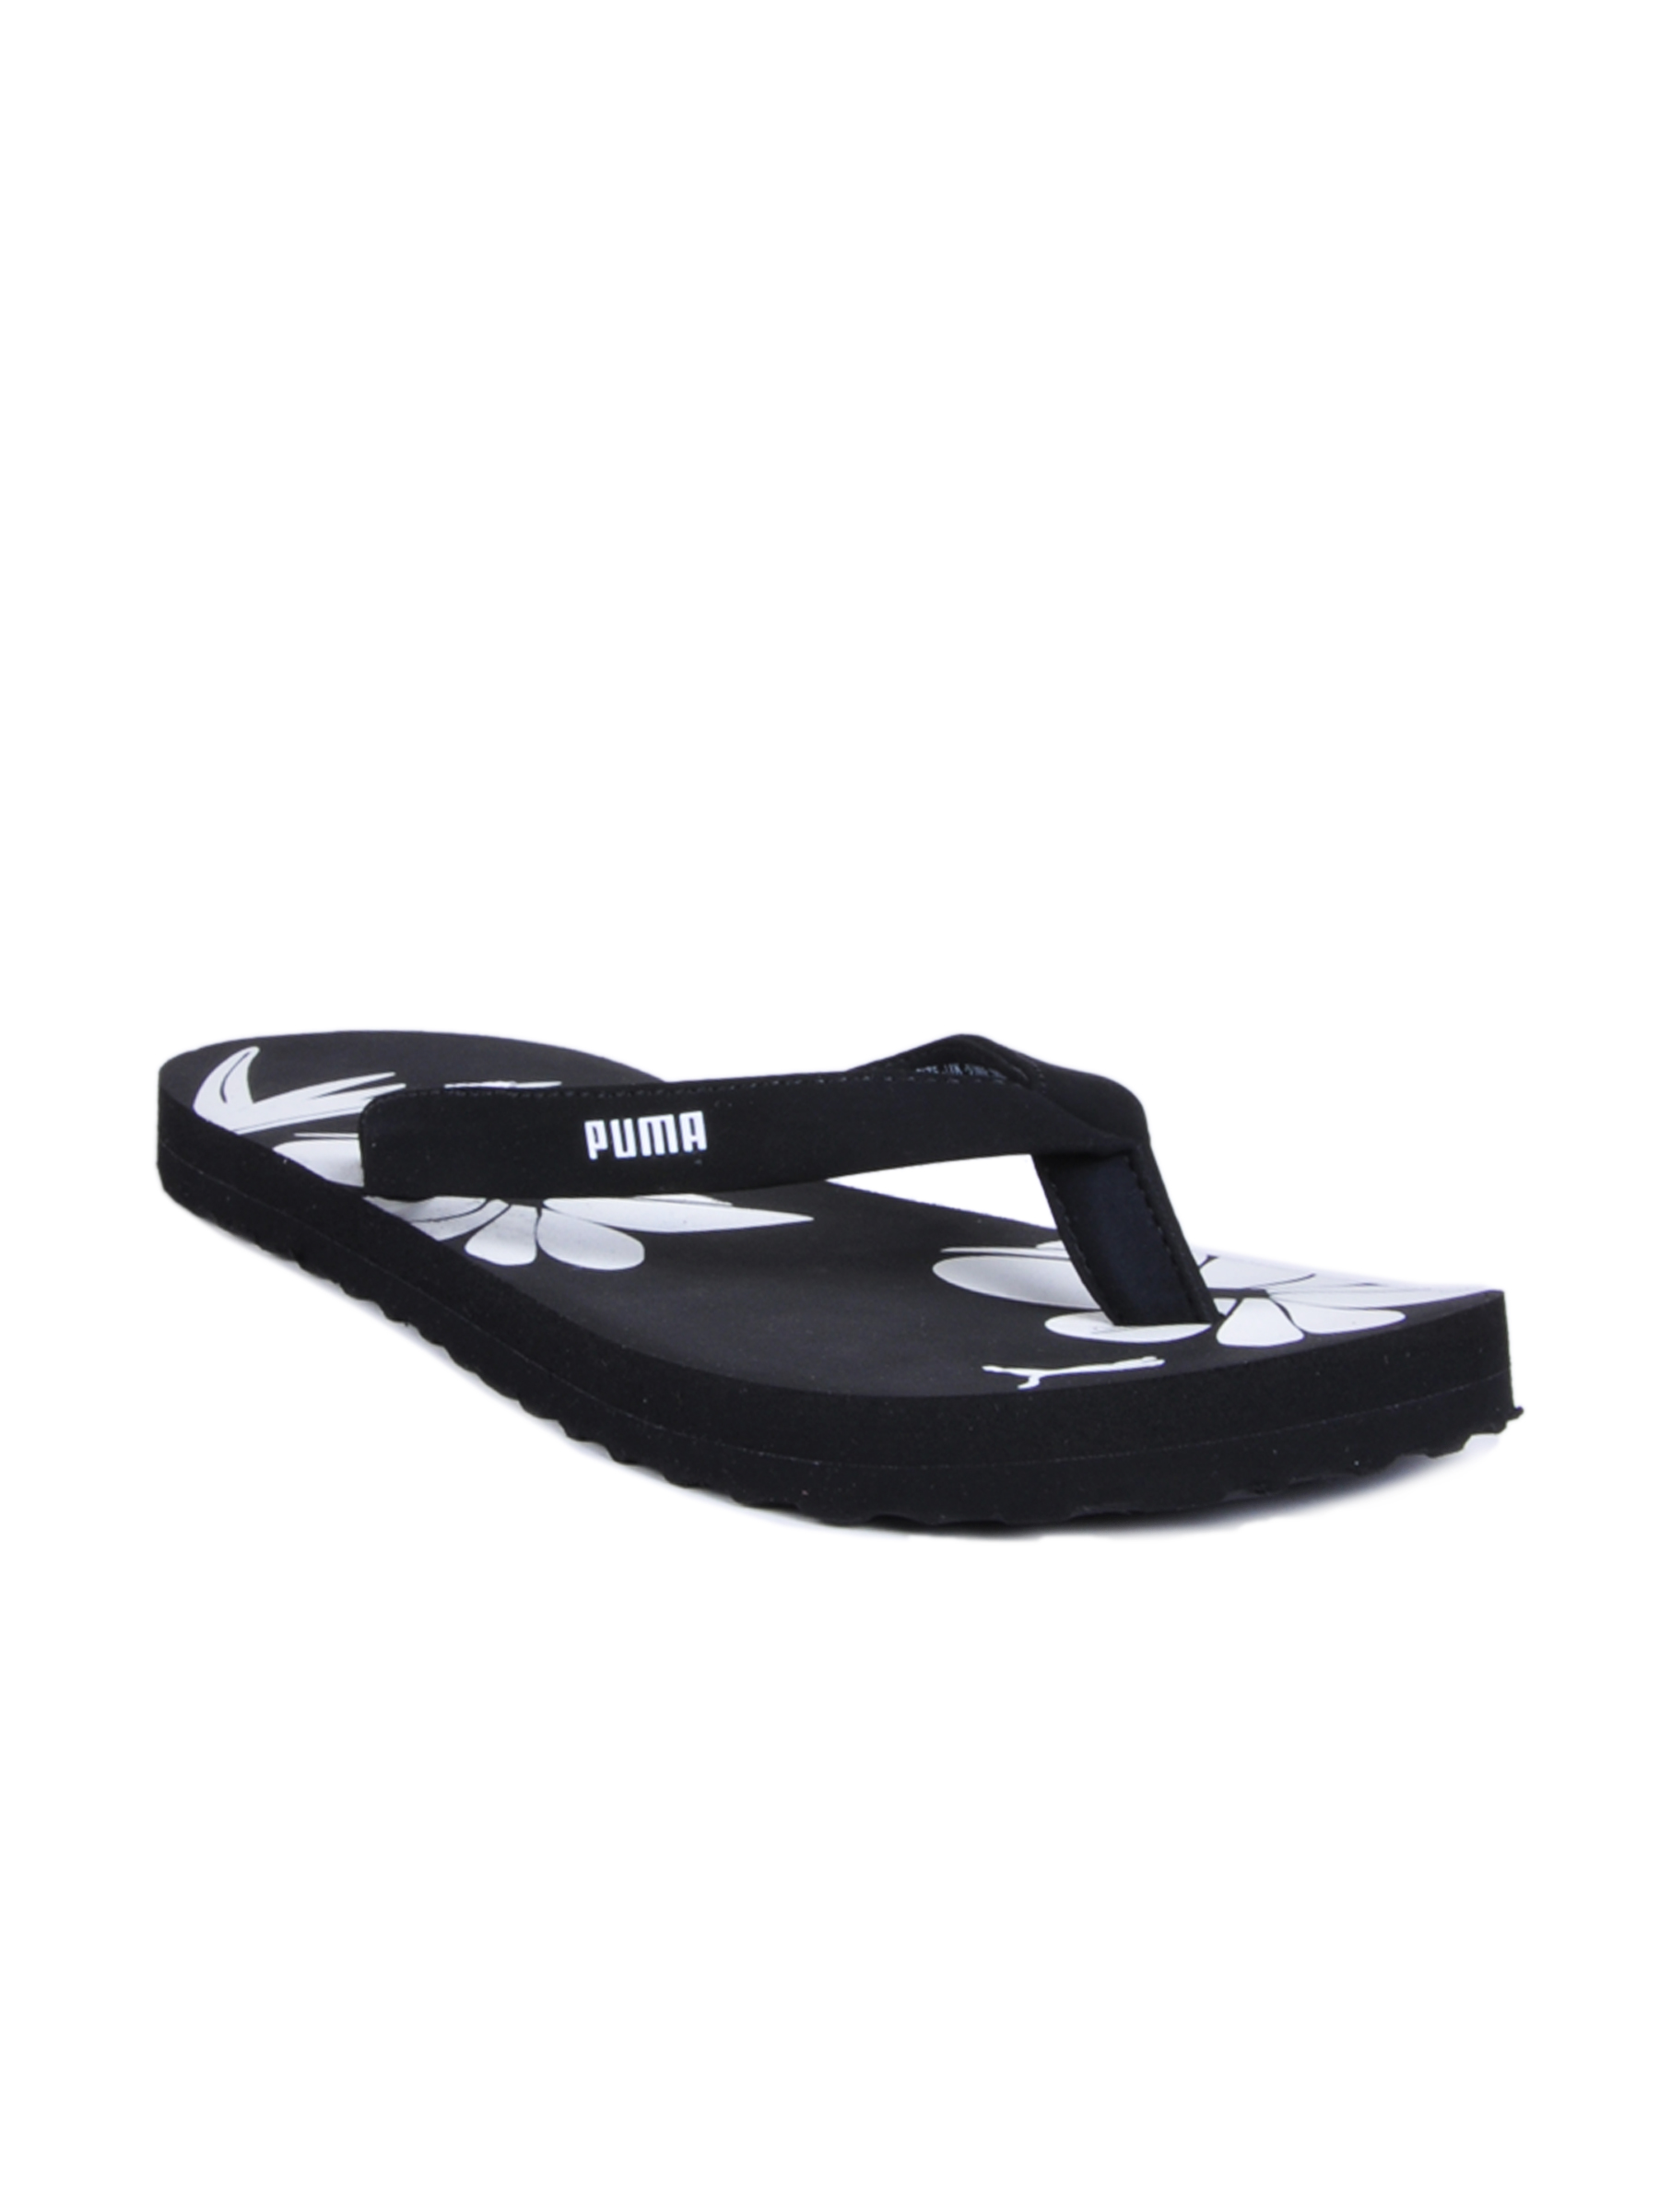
Puma Women Coral Black Casual Slippers
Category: Footwear / Flip Flops / Flip Flops
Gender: Women
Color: Black
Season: Fall 2011
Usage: Casual